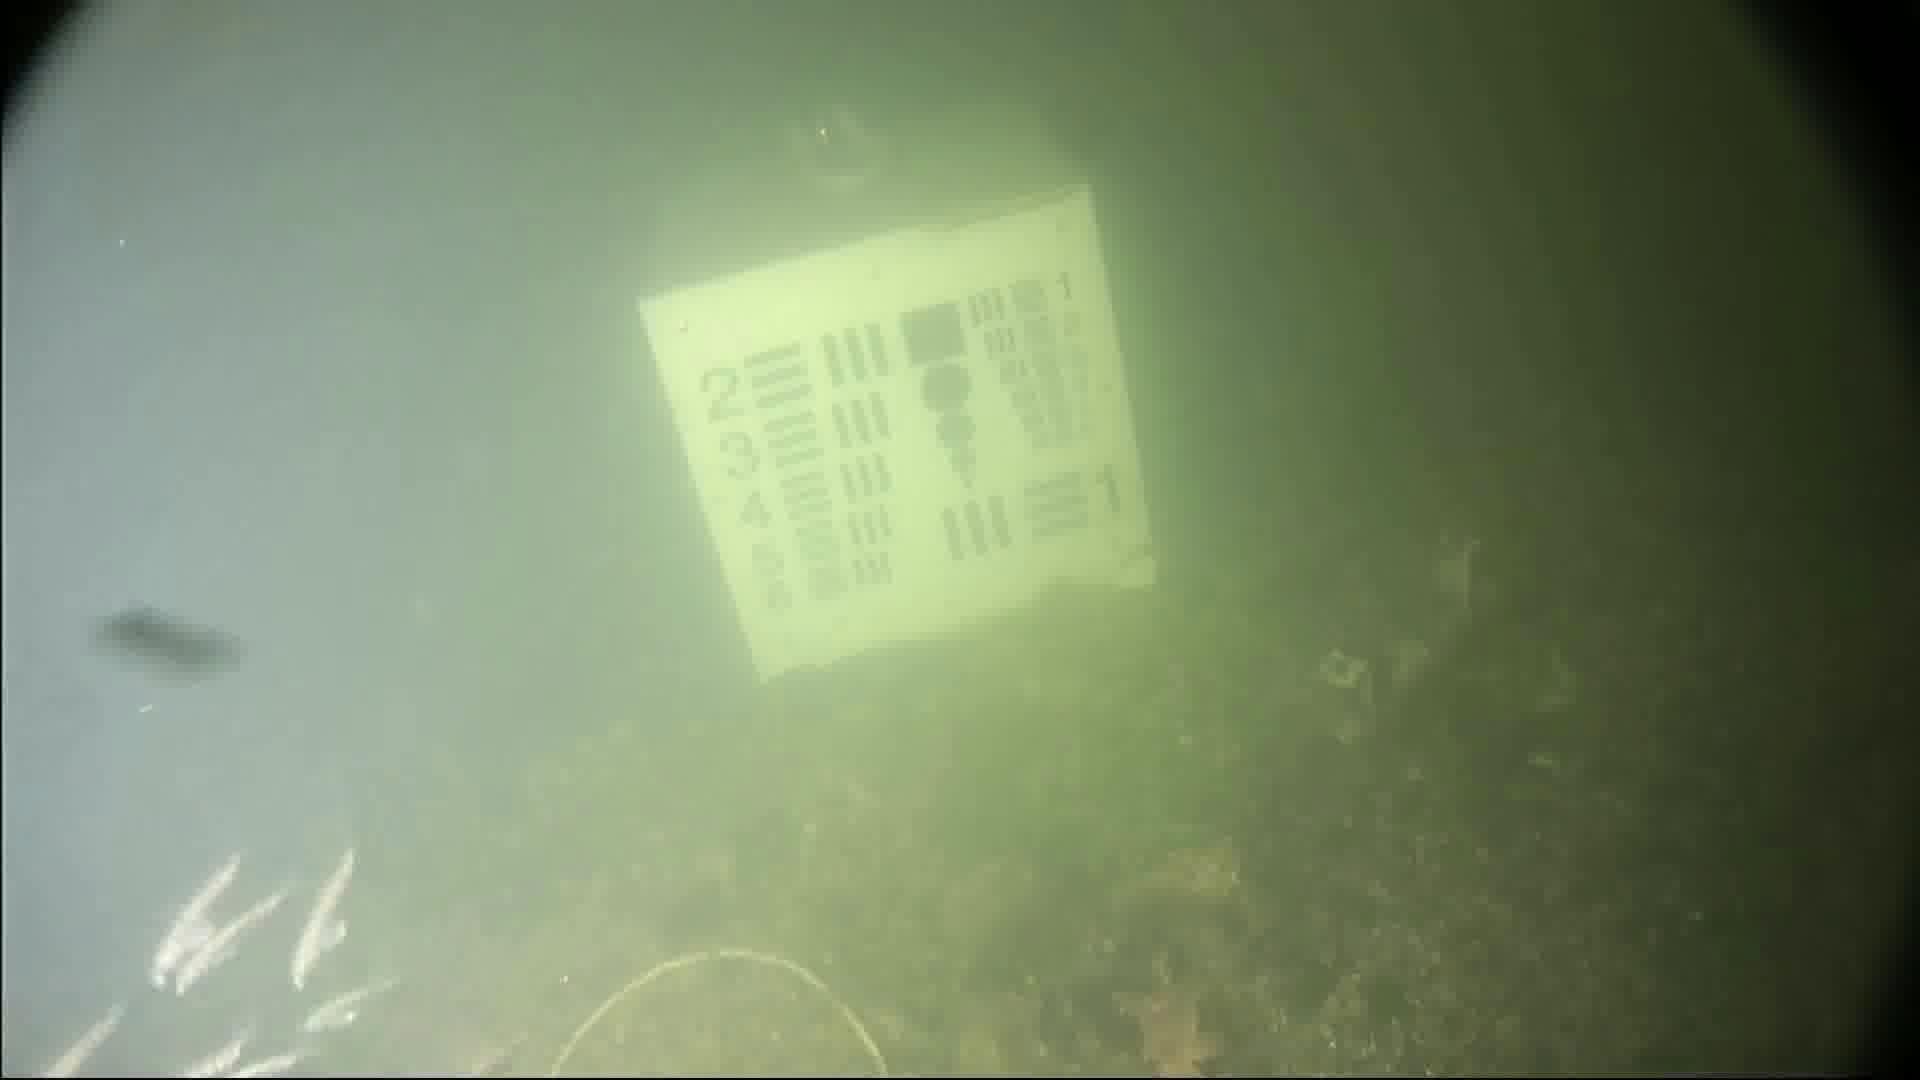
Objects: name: small_fish